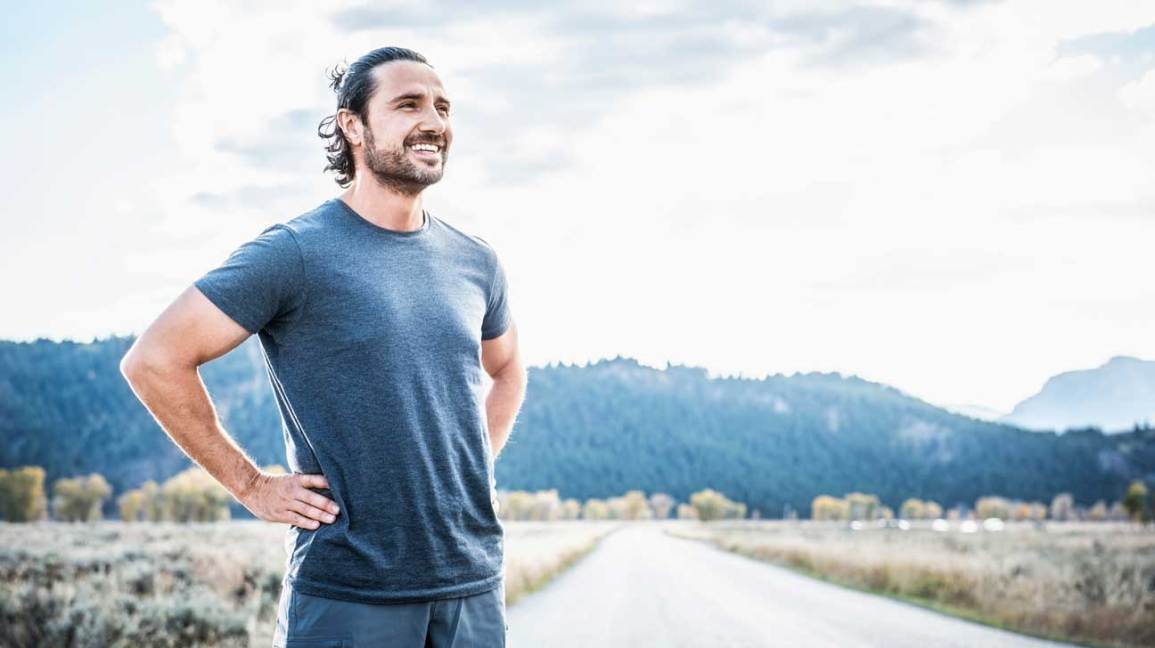
Gender: men